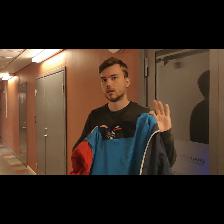
Label: Human